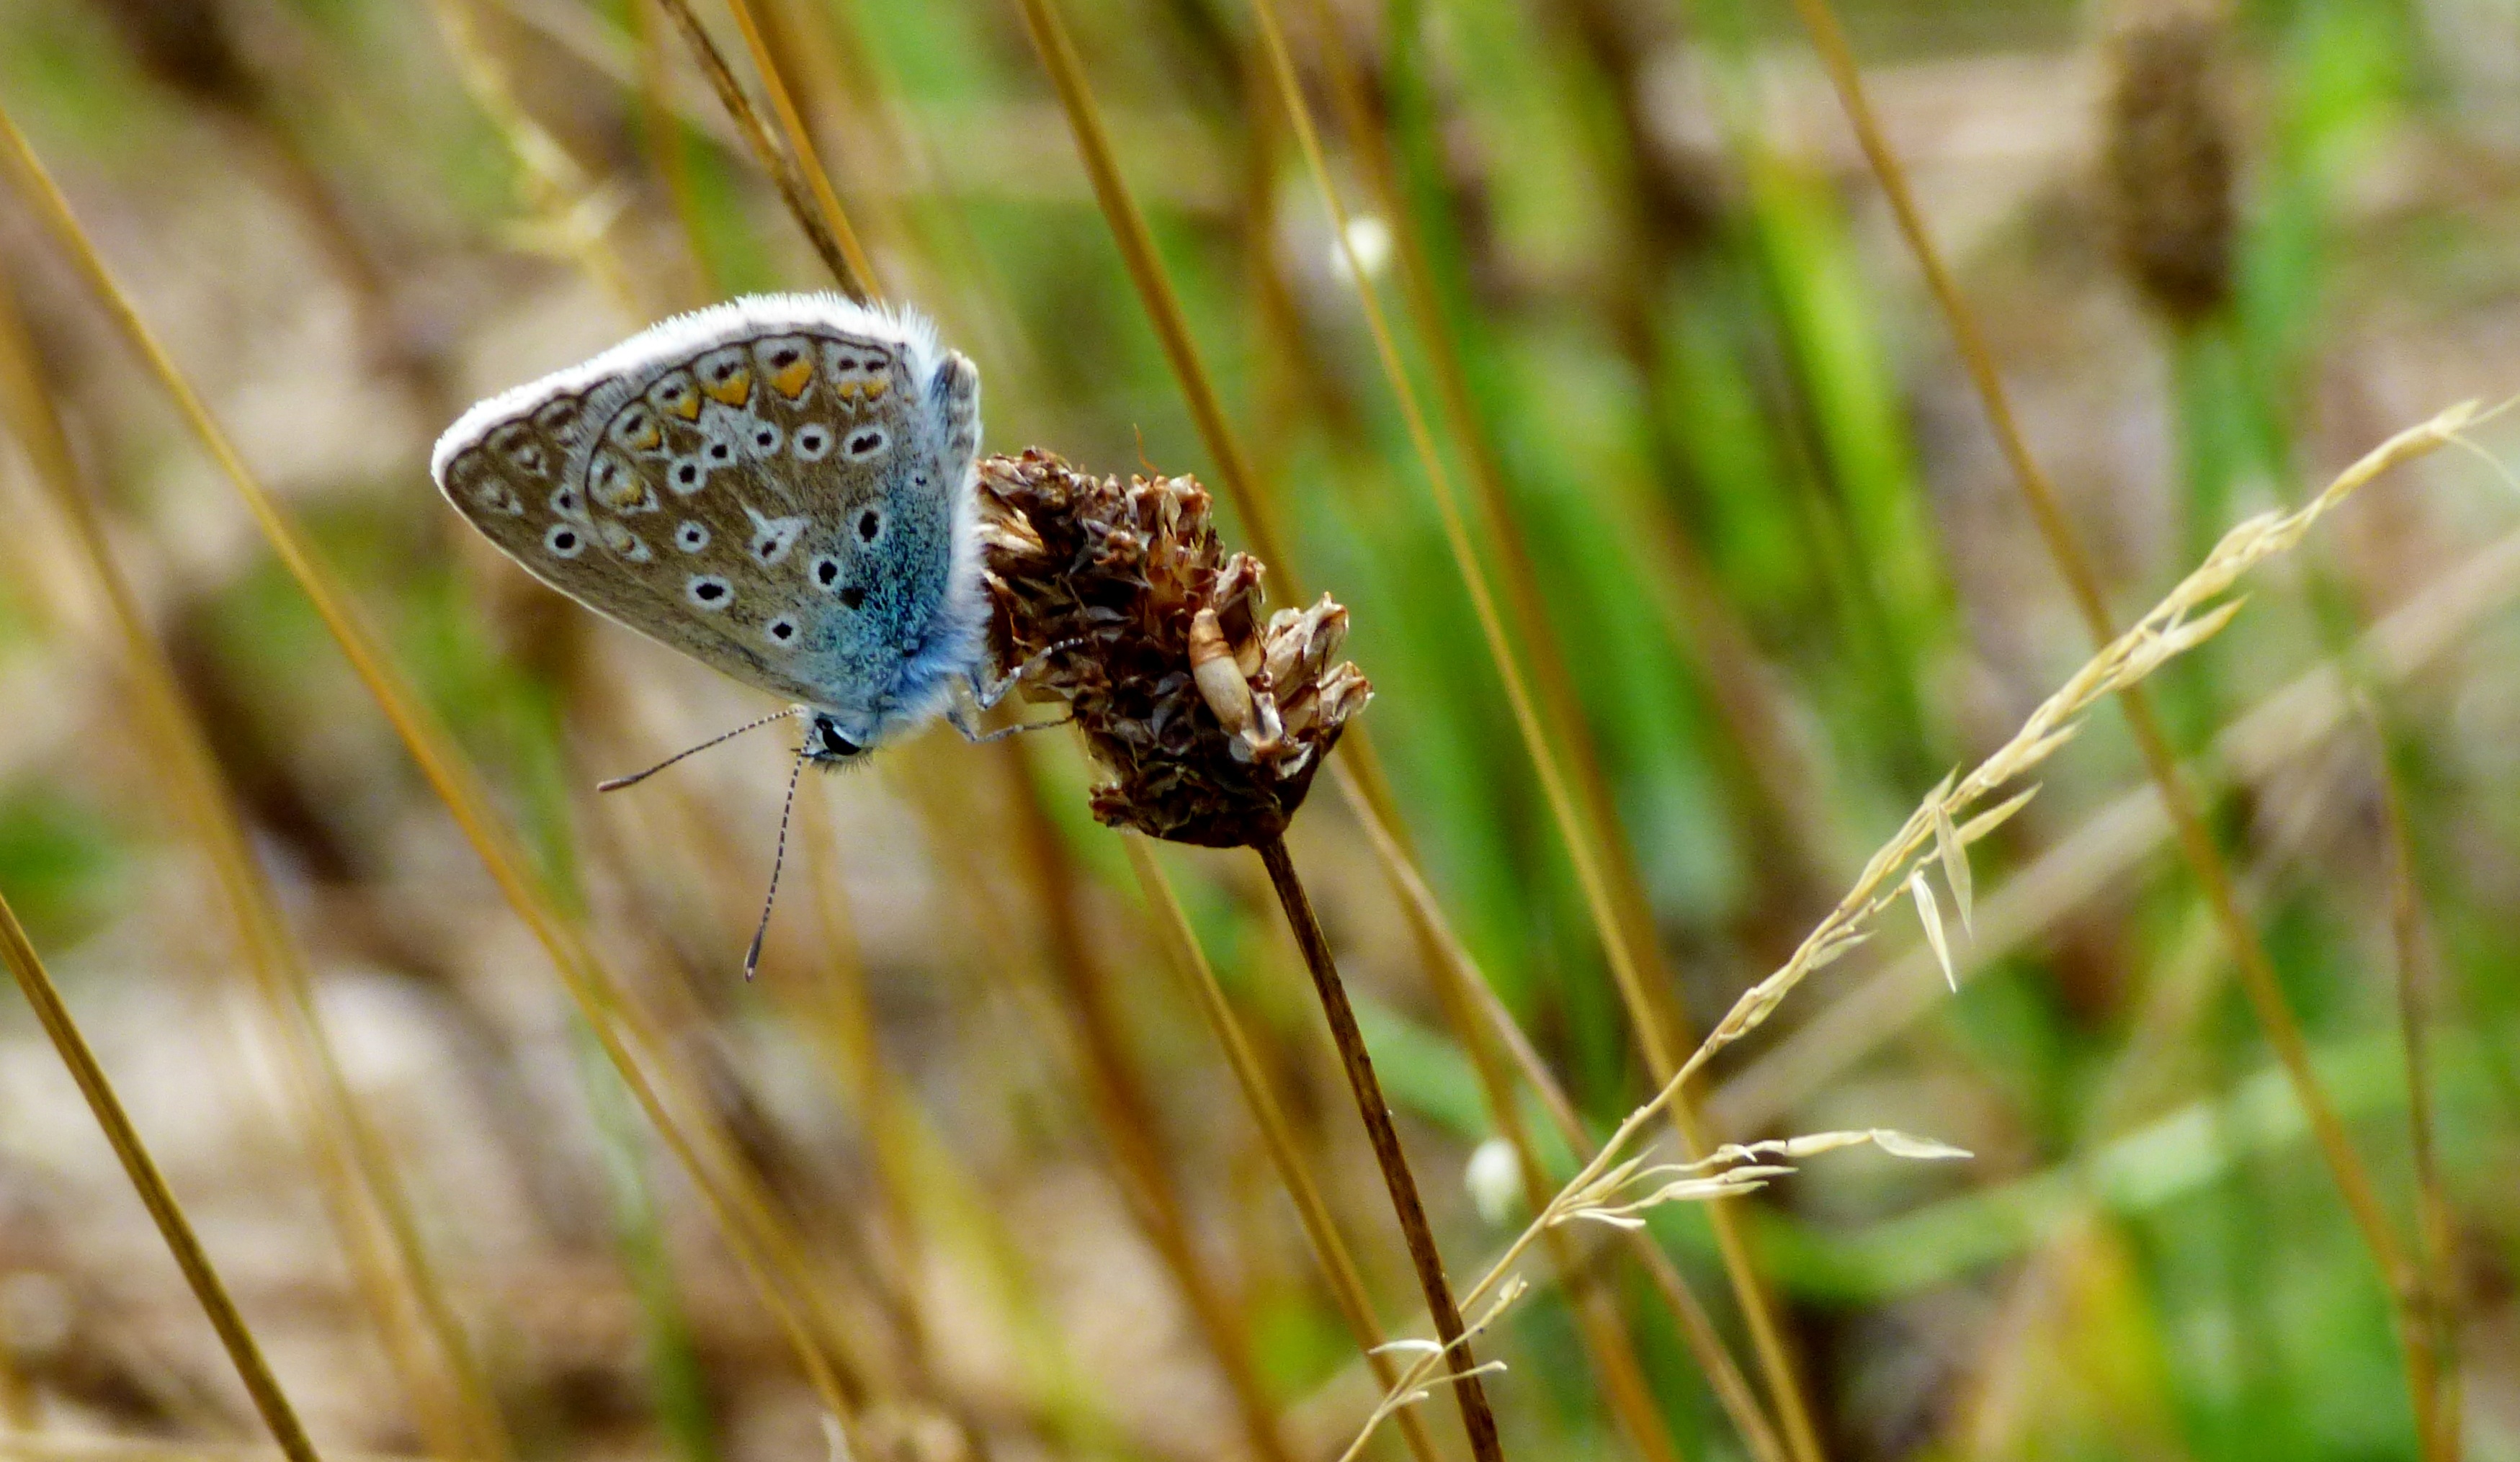
nature, grass, photography, meadow, prairie, flower, atmosphere, wildlife, insect, bug, blue, butterfly, garden, flora, fauna, invertebrate, close up, butterflies, macro photography, arthropod, pollinator, moths and butterflies, lycaenid